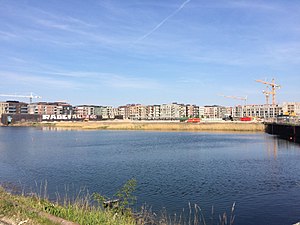
Fordgraven
Fordgraven i 2017
Fordgraven - Københavns havn i 2017
Fordgraven er det sydlige havnebassin i Teglværkshavnen, der er placeret i det forhenværende københavnske industriområde Teglholmen. Havnebassinet er opkaldt efter den Ford-bilfabrik, som anlagde og benyttede det, i perioden 1924-1966.